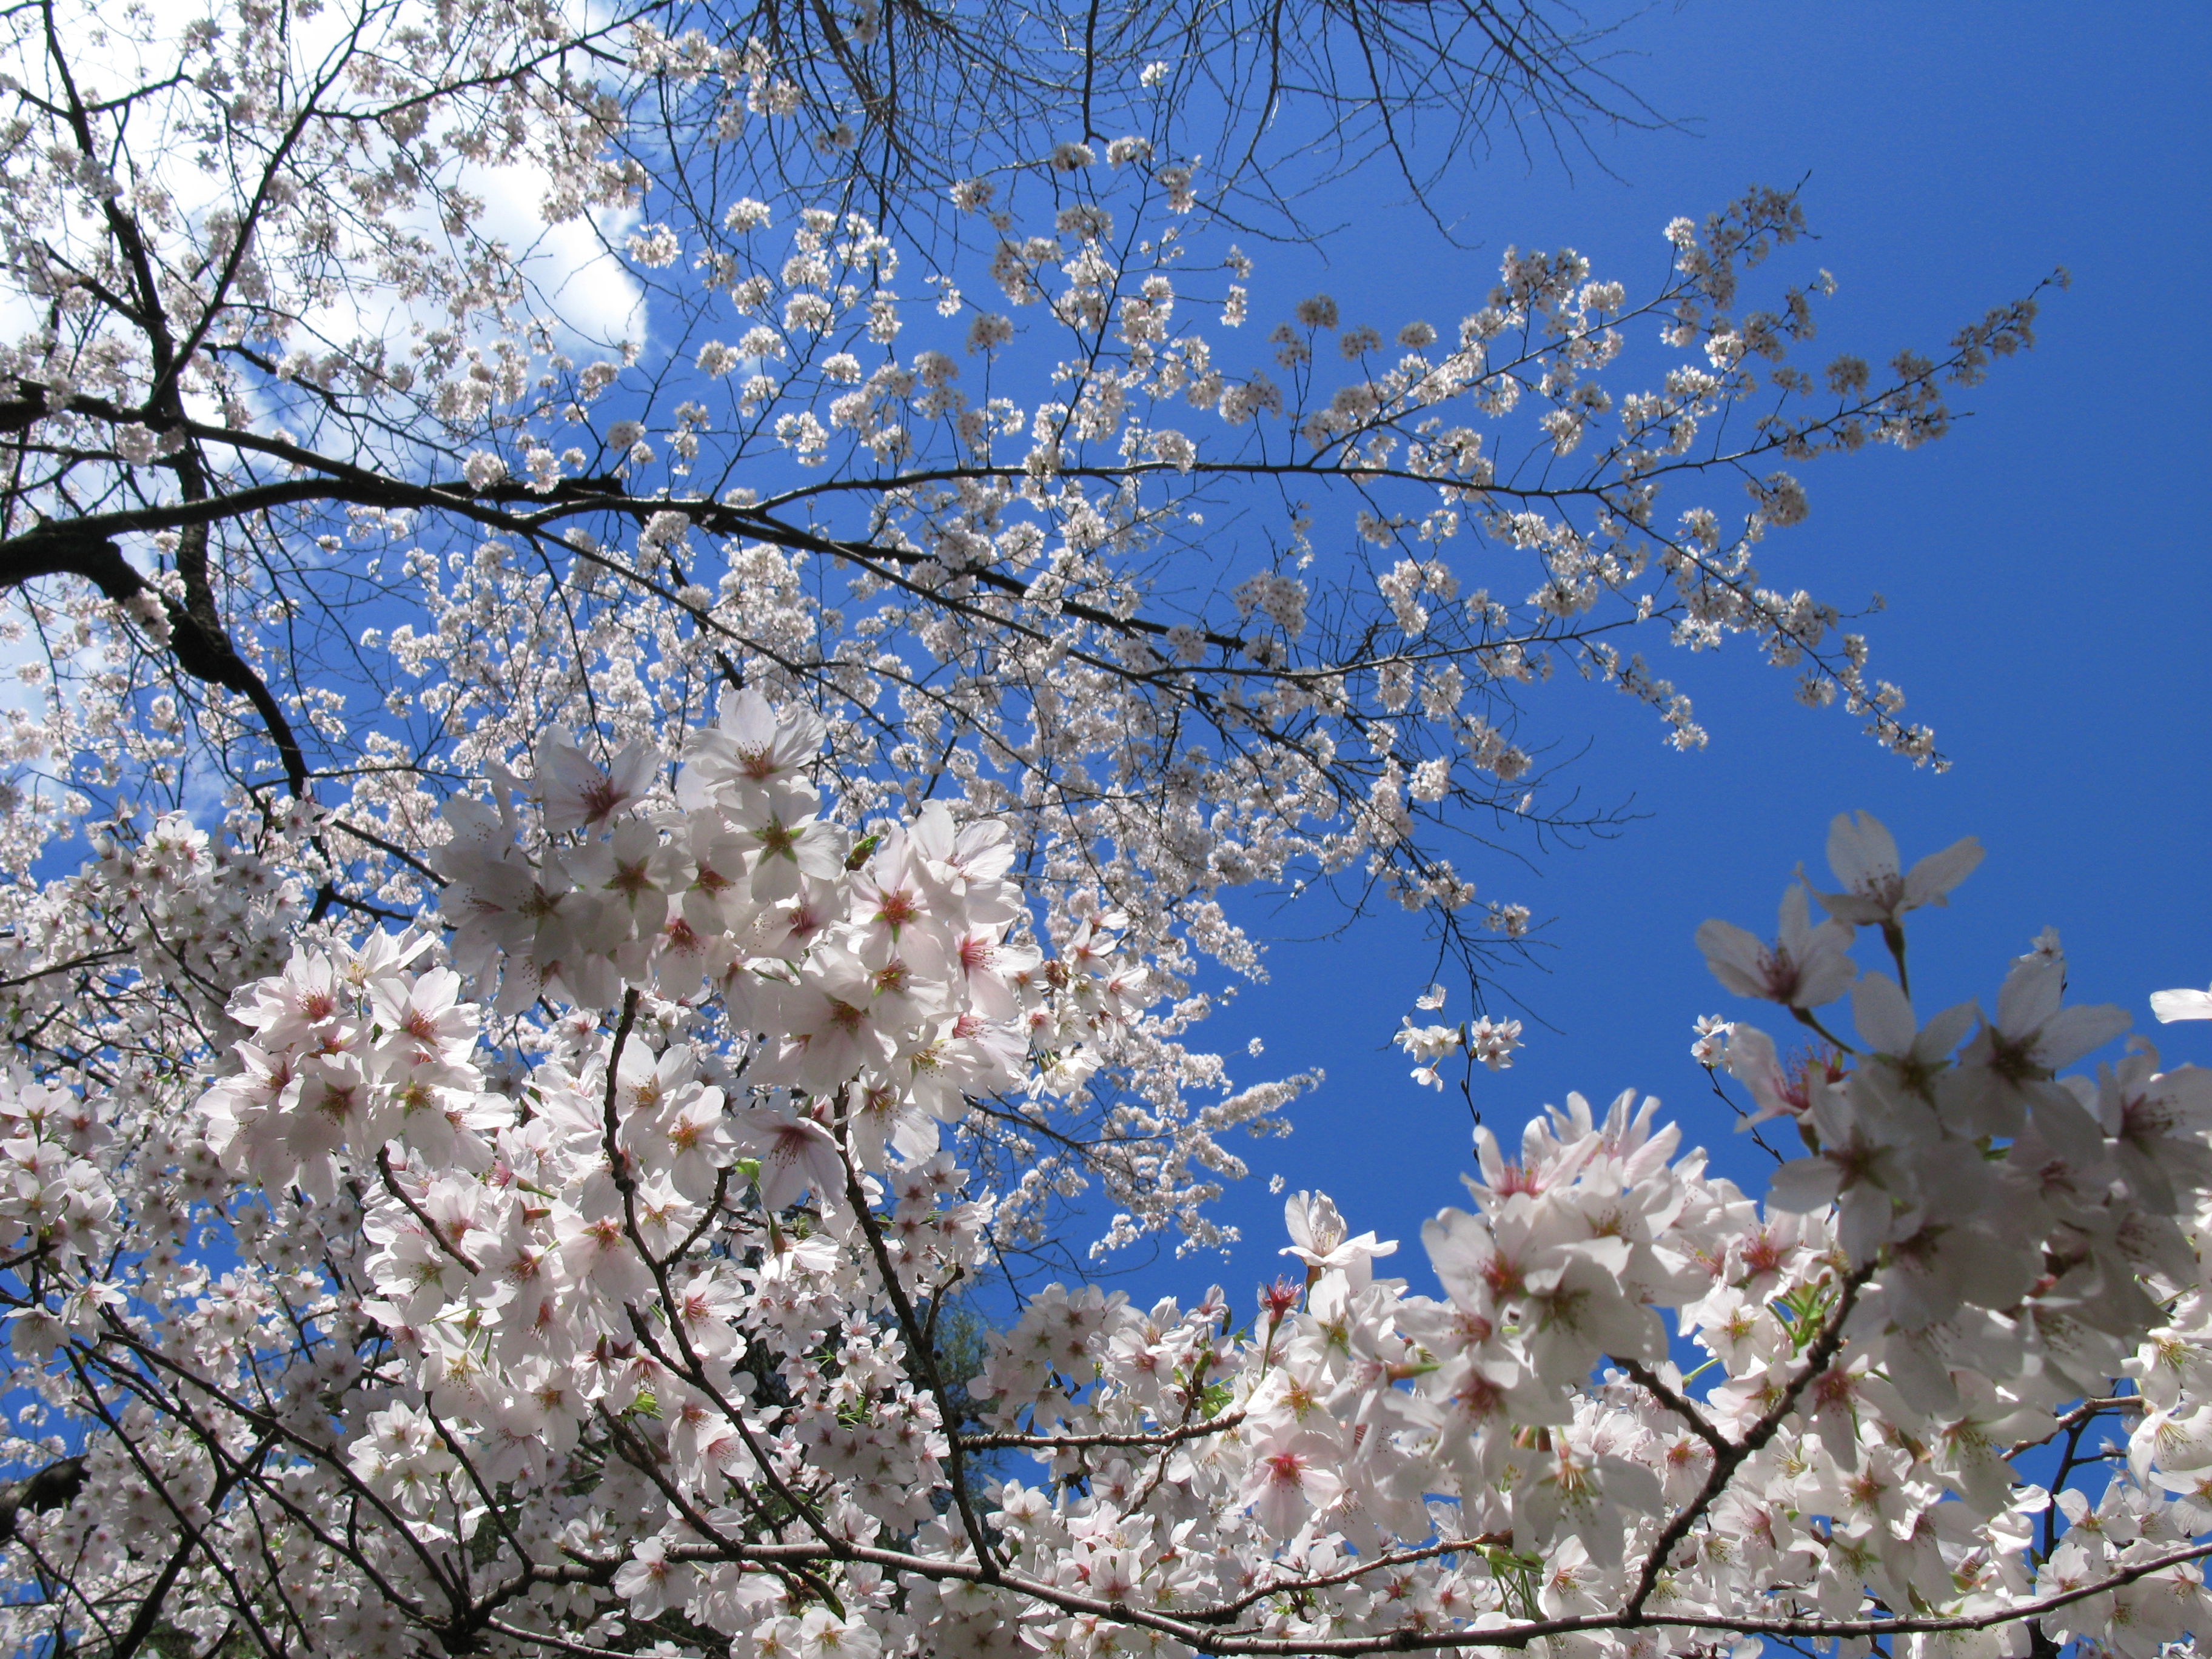
branch, blossom, plant, flower, spring, high, season, cherry blossom, sakura, hires, cherry, flowerpicturesnolimits, hi, res, powershotg7, canong7